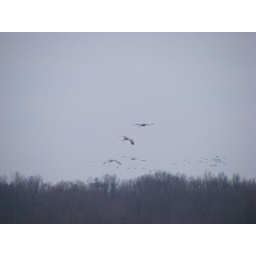
Sand hill cranes soaring over a corn field